Equatorial Guinea

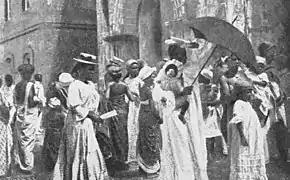
Corisco in 1910

Spain had not occupied the large area in the Bight of Biafra to which it had right by treaty, and the French had expanded their occupation at the expense of the territory claimed by Spain. Madrid only partly backed the explorations of men like Manuel Iradier who had signed treaties in the interior as far as Gabon and Cameroon, leaving much of the land out of "effective occupation" as demanded by the terms of the 1885 Berlin Conference. Minimal government backing for mainland annexation came as a result of public opinion and a need for labour on Fernando Pó.